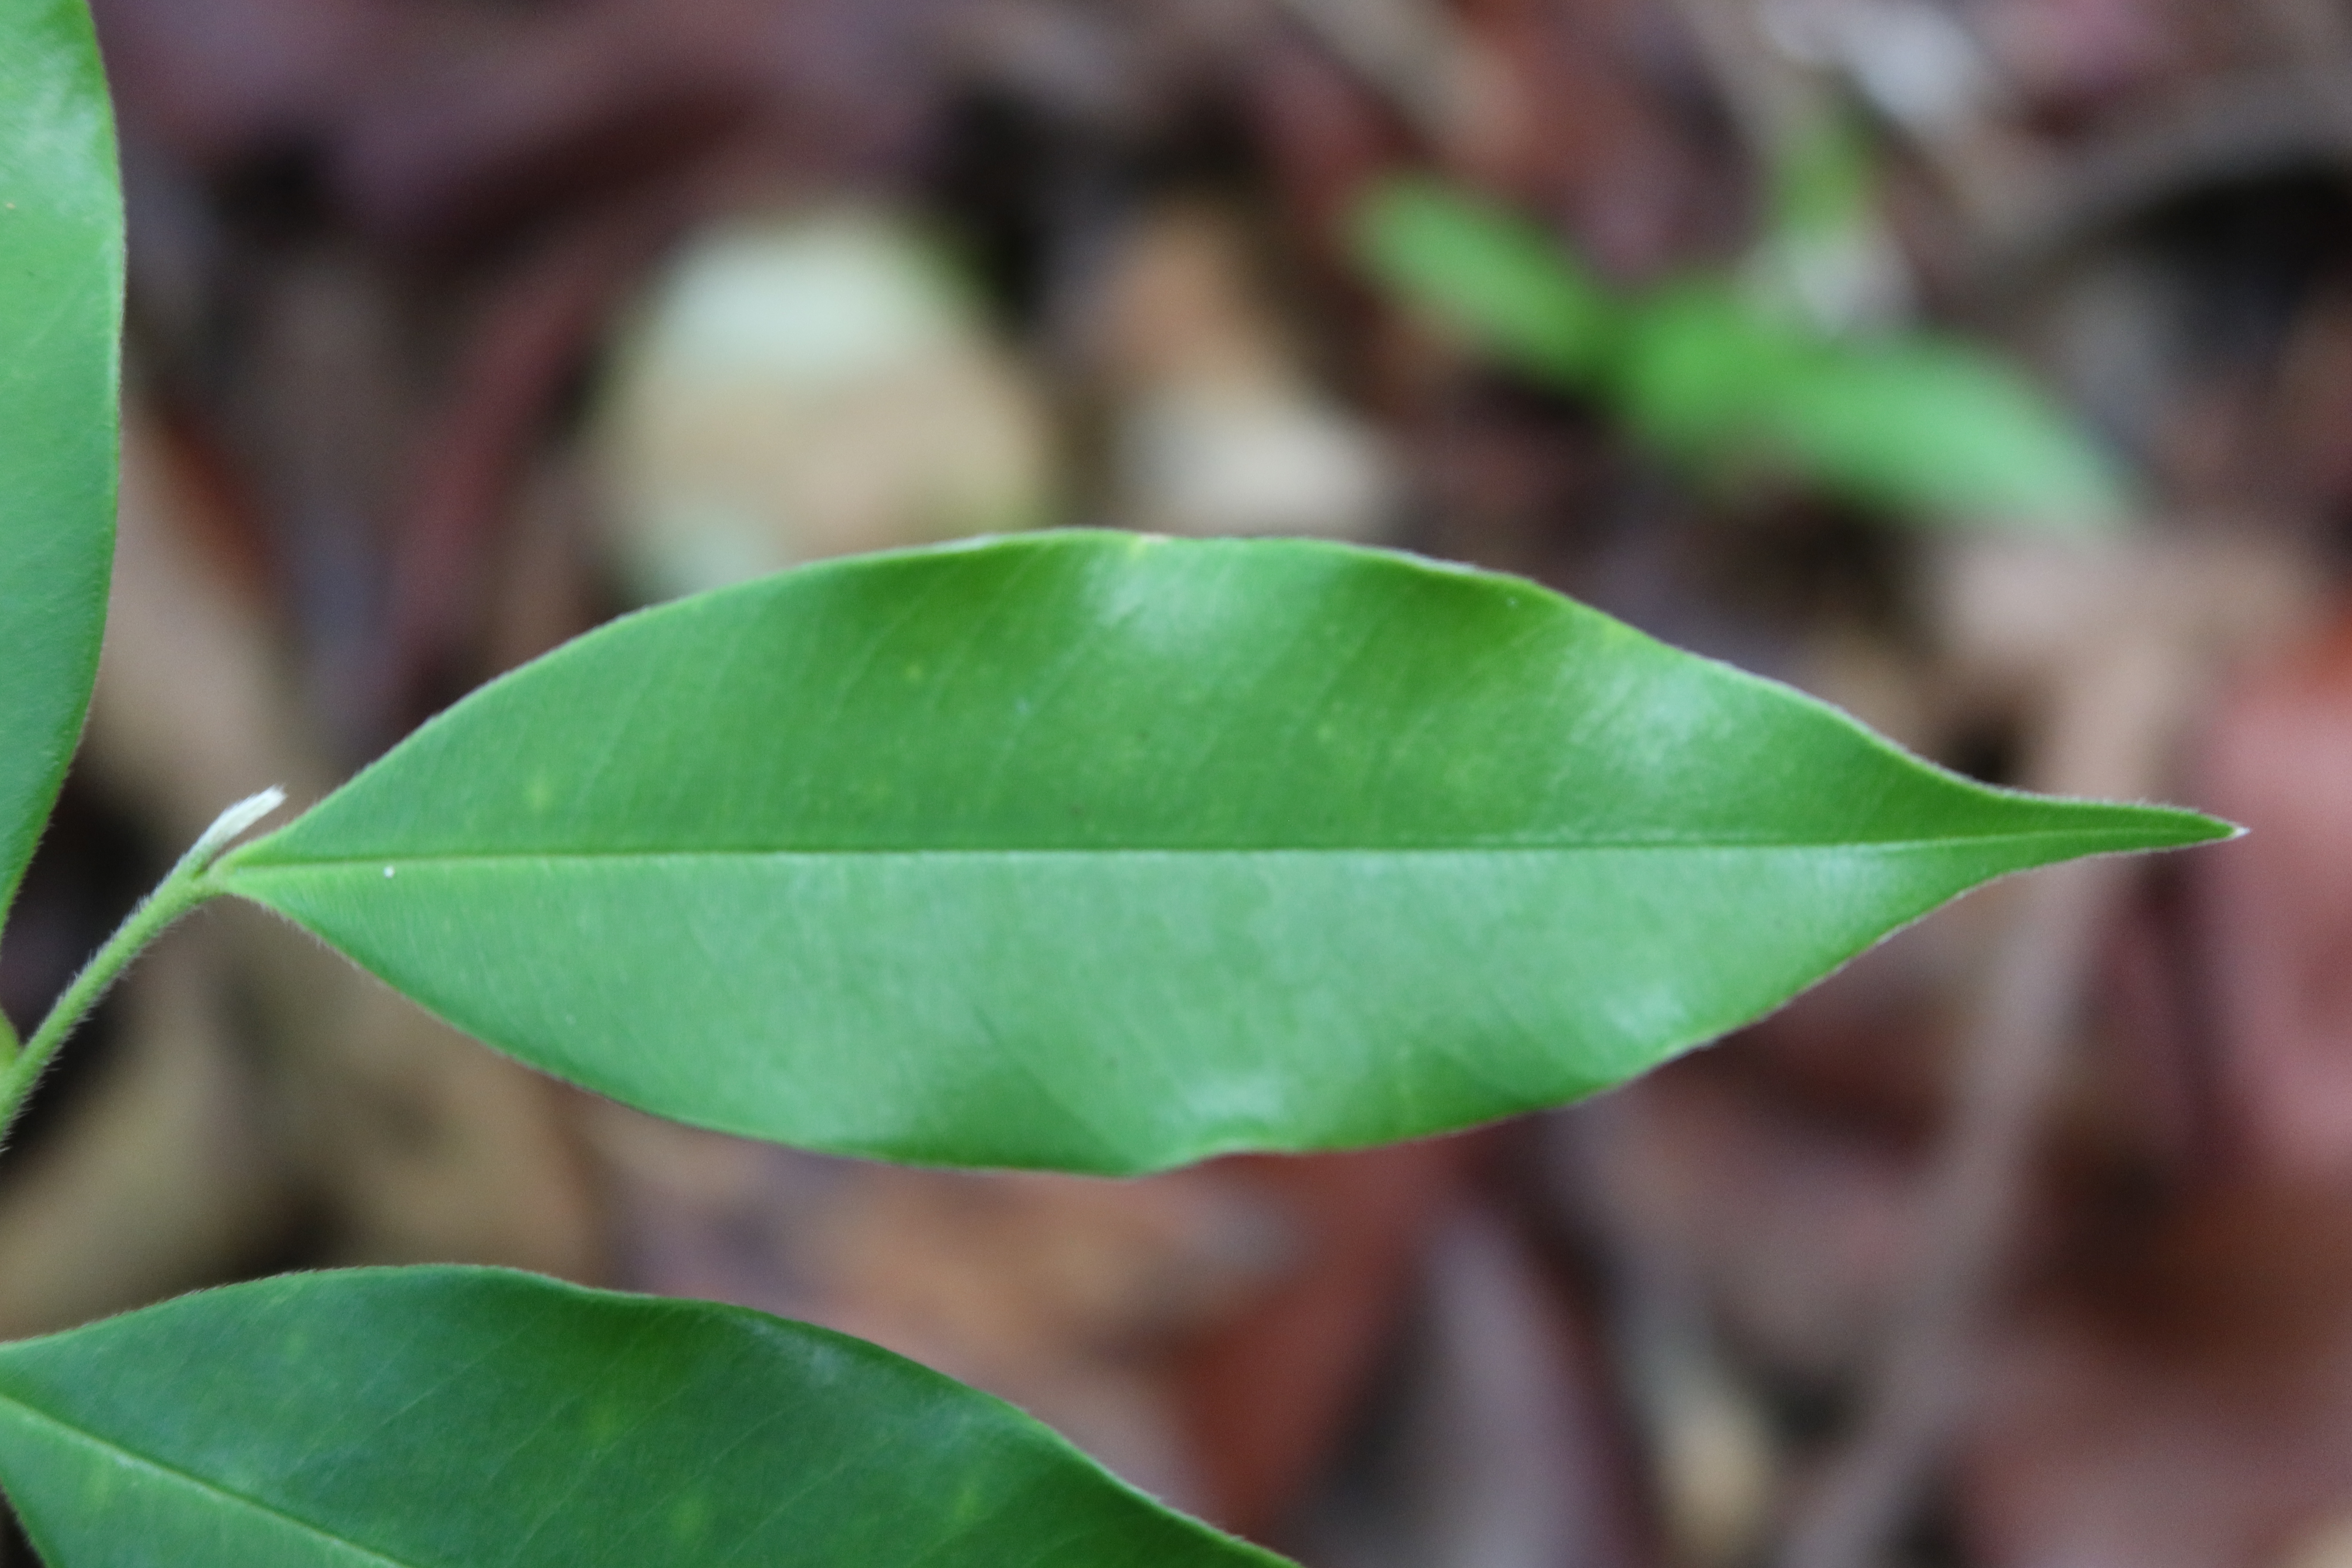
Label: Healthy